Chocolat (1988 film)

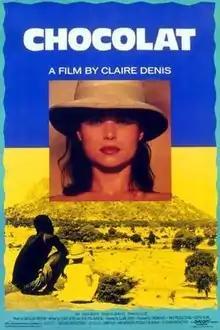
Theatrical release poster

Chocolat is a 1988 French period drama film, written and directed by Claire Denis in her directorial debut. It follows a young girl who lives with her family in French Cameroon. Marc and Aimée Dalens (François Cluzet and Giulia Boschi) play the parents of protagonist France (Cécile Ducasse), who befriends Protée (Isaach de Bankolé), a Cameroonian who is the family's household servant.